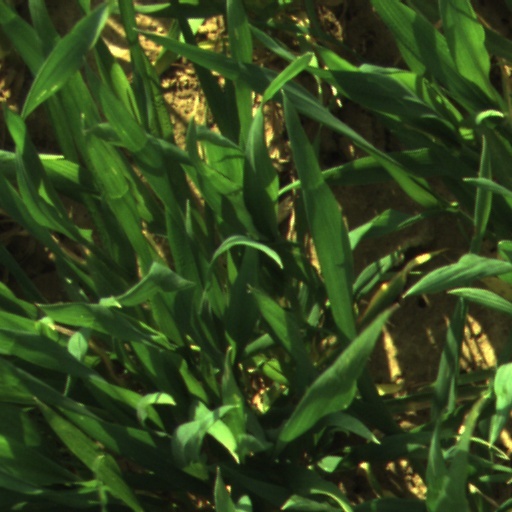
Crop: wheat